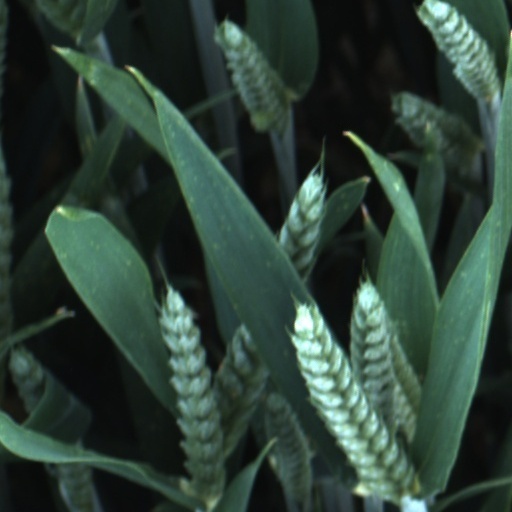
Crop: wheat